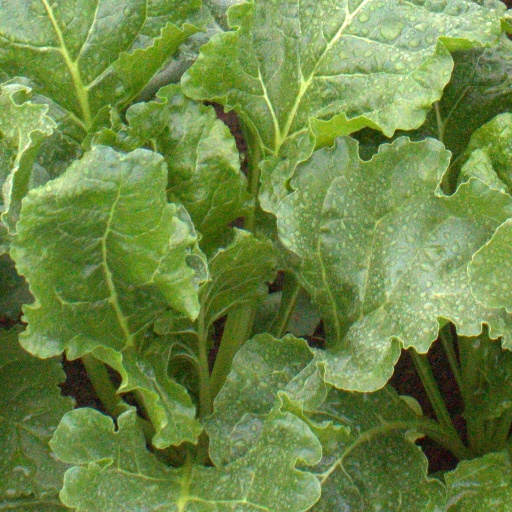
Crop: sugar beet